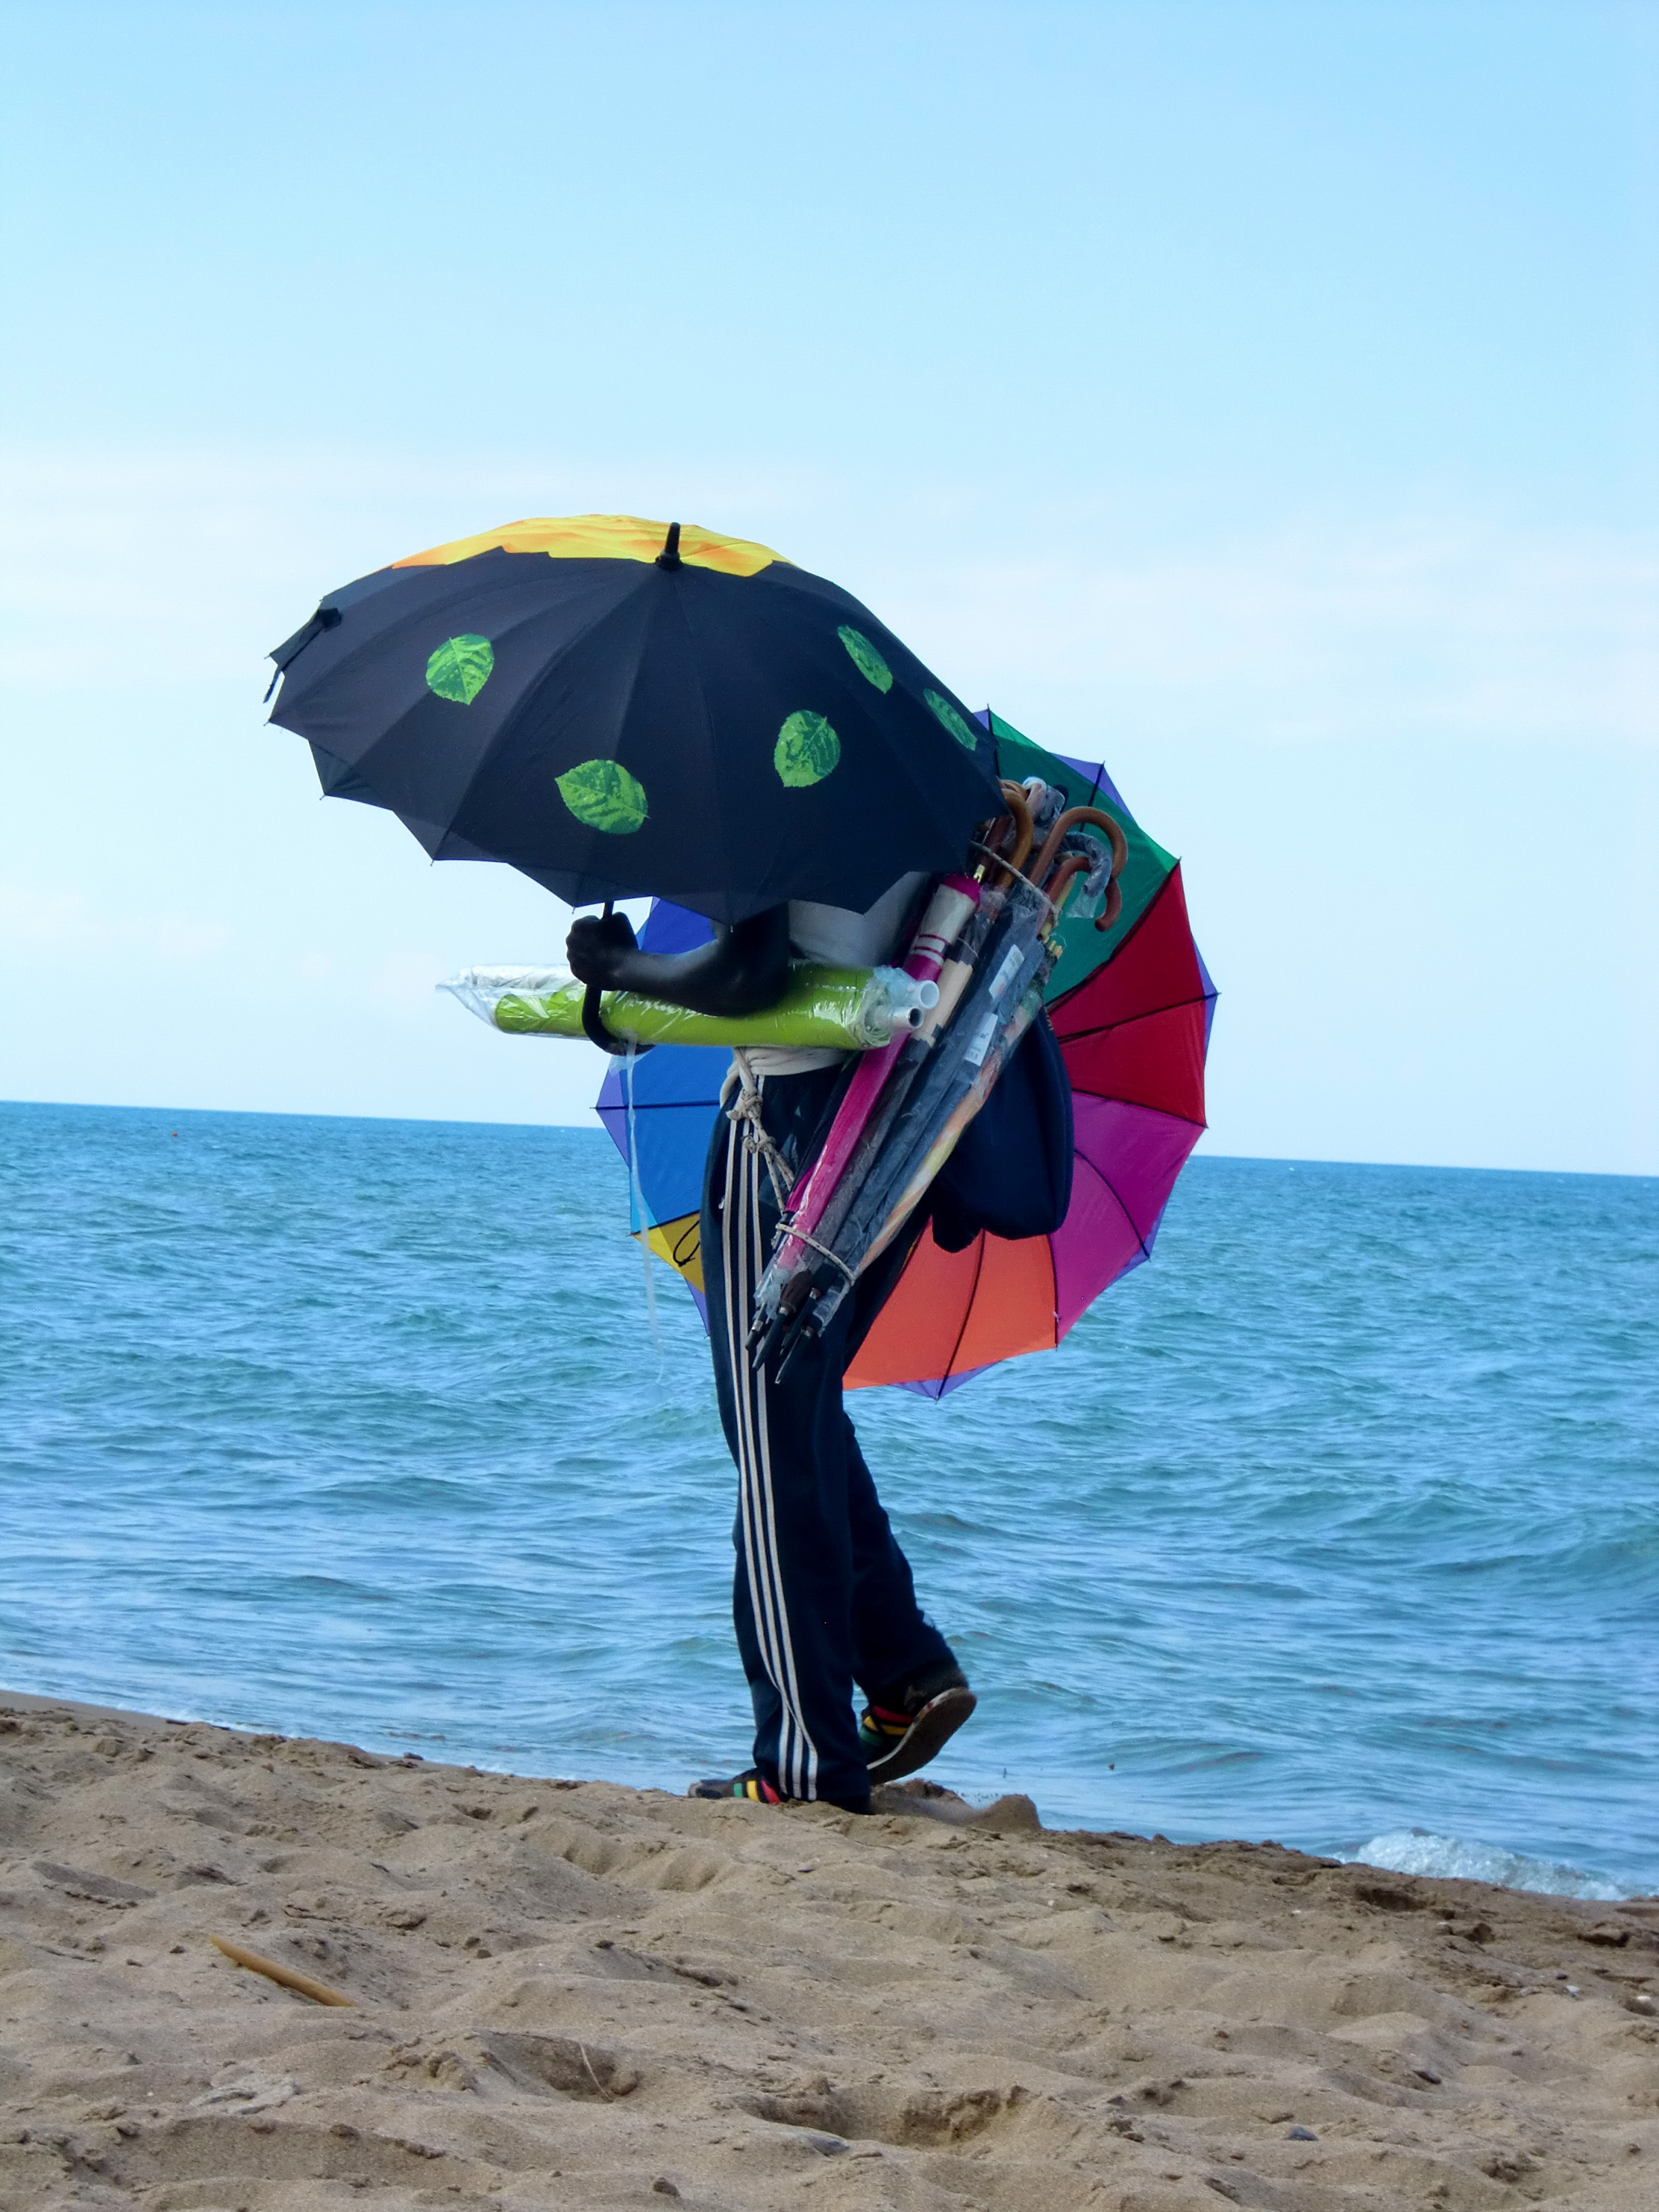
beach, sea, coast, ocean, wind, umbrella, surfboard, blue, extreme sport, toy, sports, seller, kitesurfing, dealer, screens, africans, windsports, surfing equipment and supplies, kite sports